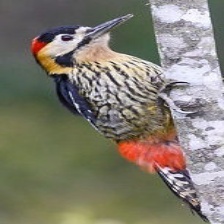
Species: DARJEELING WOODPECKER
Scientific name: DENDROCOPOS DARJELLENSIS